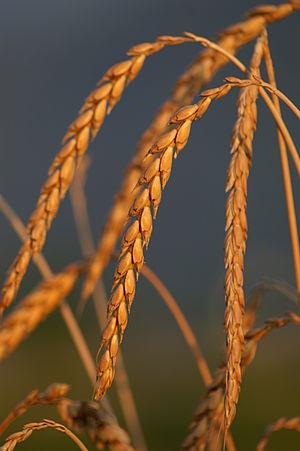
L'épeautre, appelé aussi « blé des Gaulois », est une céréale proche du blé mais vêtue.